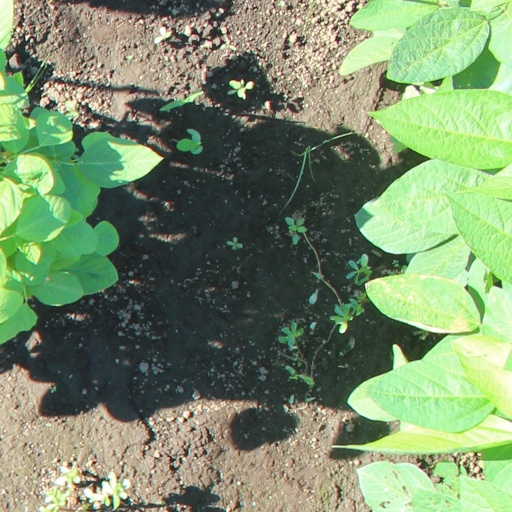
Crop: soybean